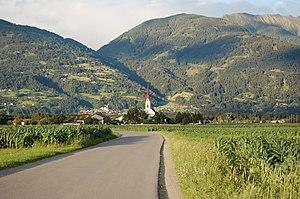
Tristach est une commune autrichienne du district de Lienz dans le Tyrol.